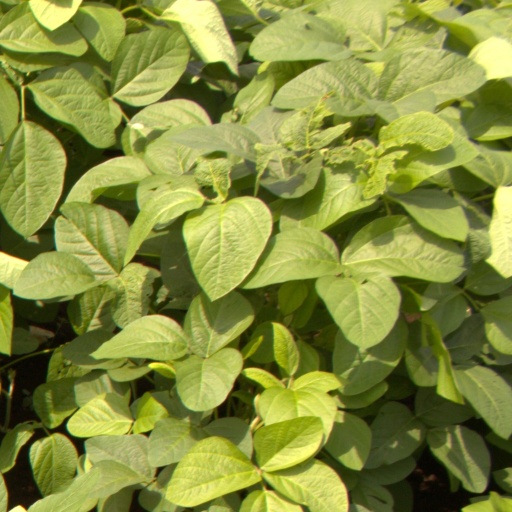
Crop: soybean